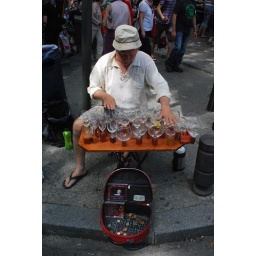
Man playing glasses at the flea market in Madrid